The Maine Mall

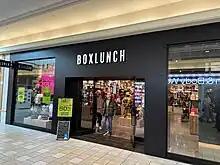
BoxLunch opened next to Team Spirit in 2023

Besides the JCPenney, Filene's, and Porteous, indoor tenants that opened on the same day at the same time within the extension were American Eagle, Gap, Orange Julius, Rave, Record Town, Famous Chocolate Chip Cookies, and Kay Bee Toy and Hobby. At the same time, CVS relocated to the Macy's wing in the former Kennedy's, and Waldenbooks downsized, getting ready for two more stores to open later.